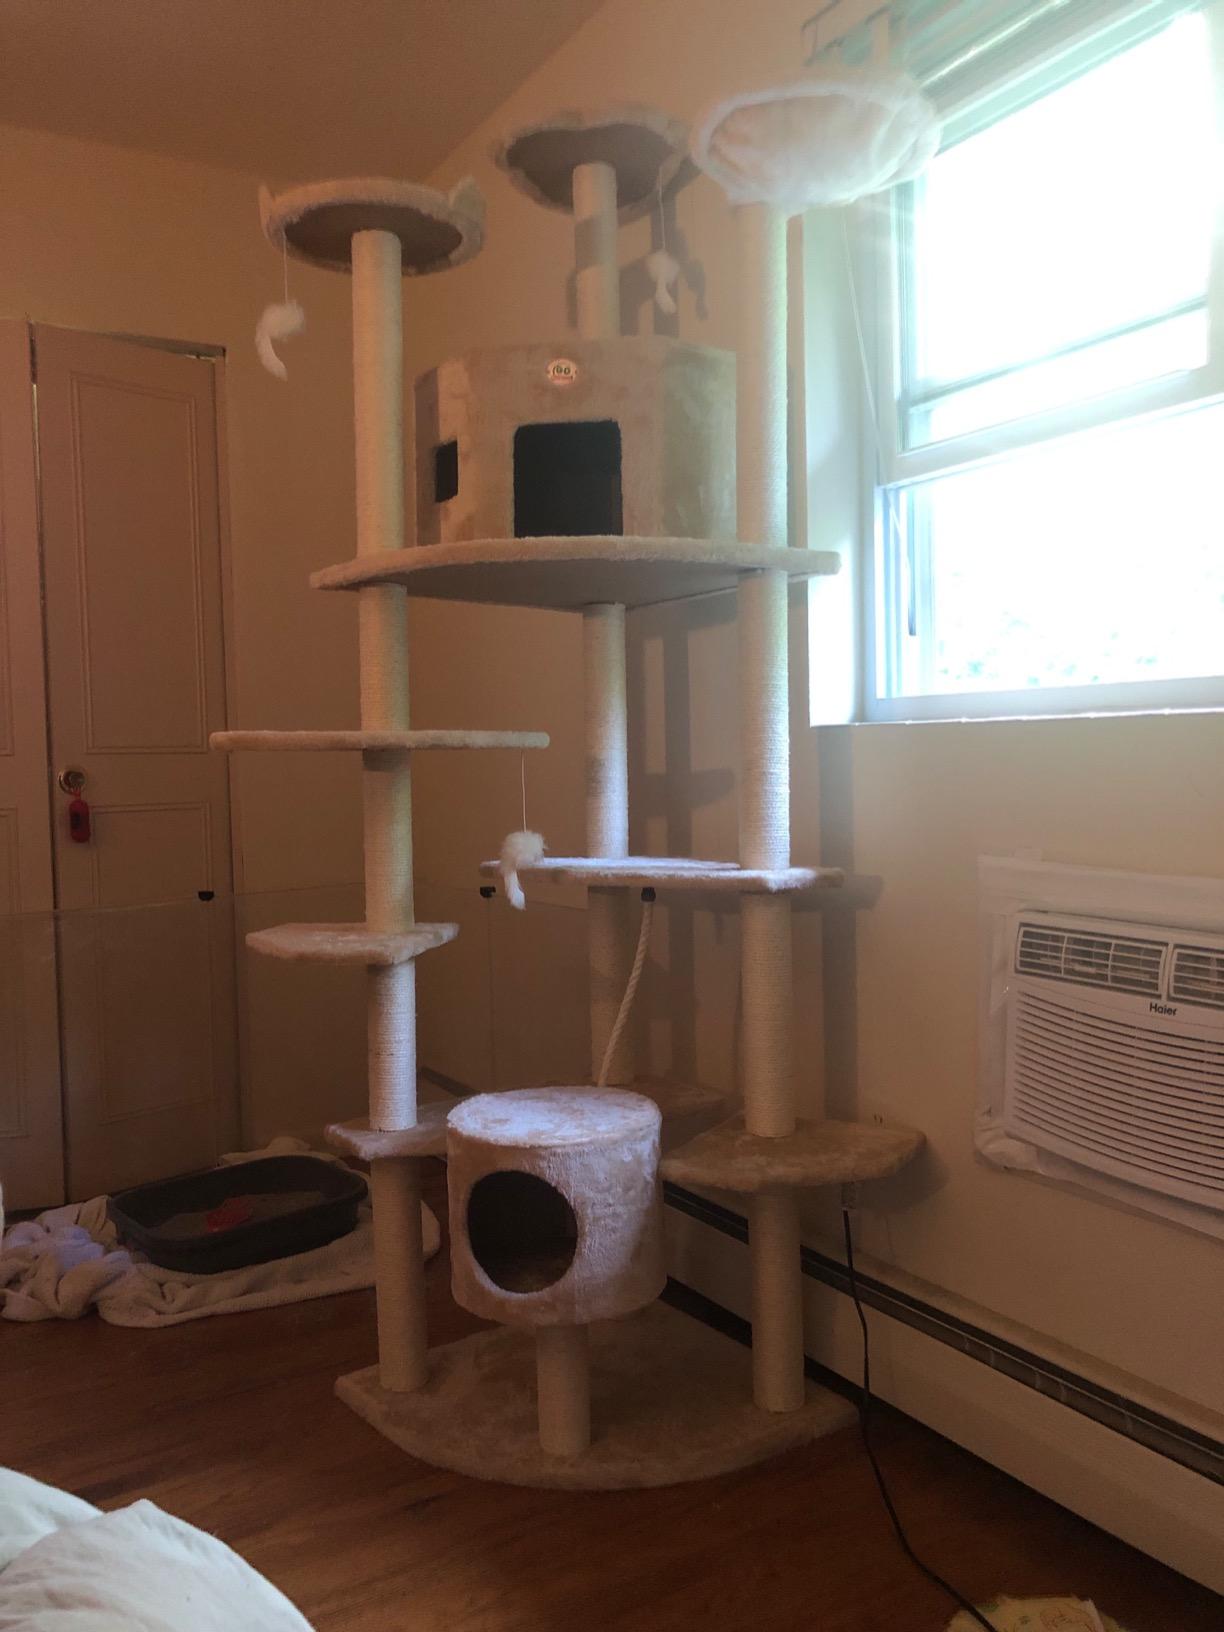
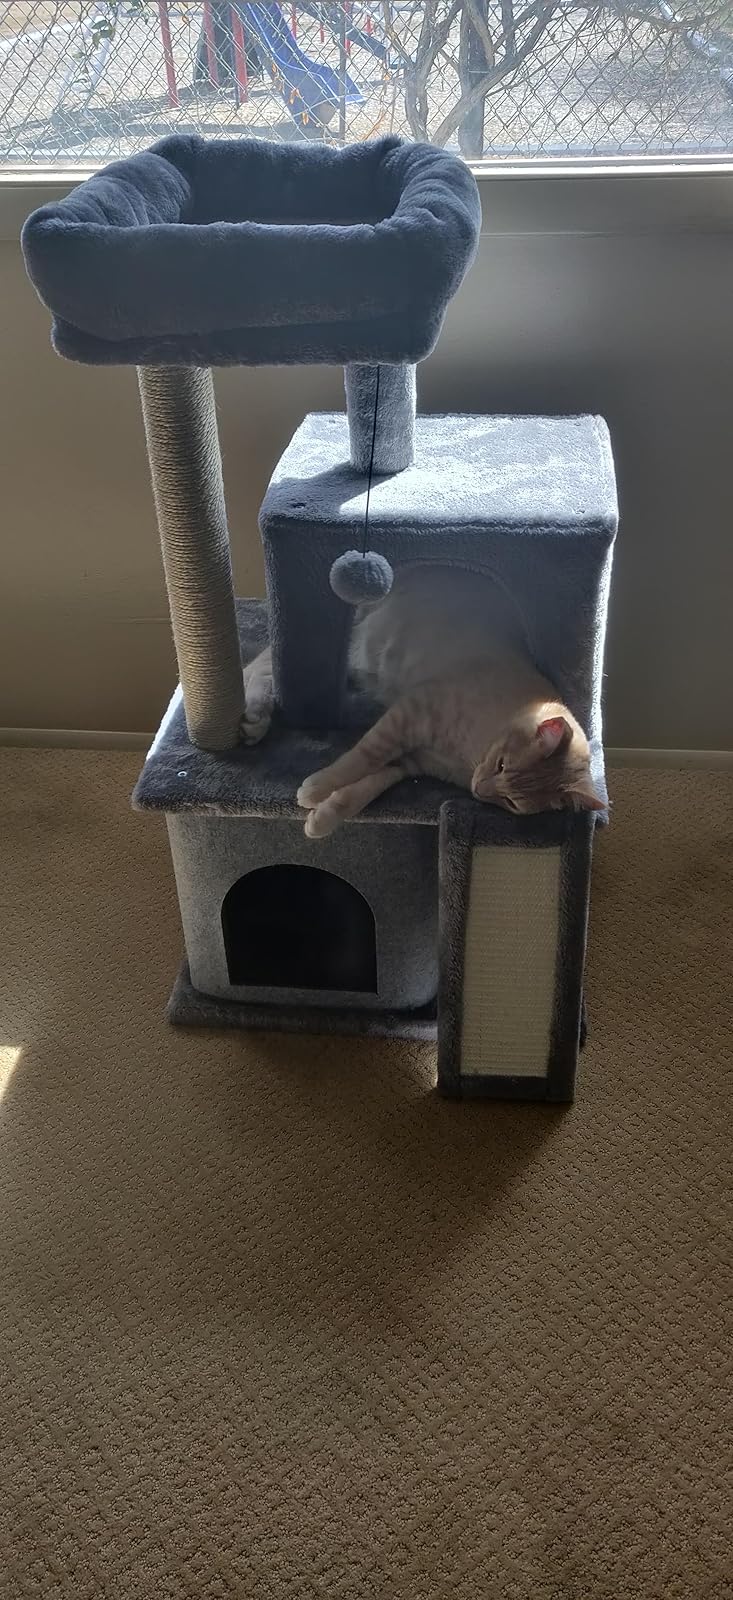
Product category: items_cat tree
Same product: no